Augustin-Louis Cauchy

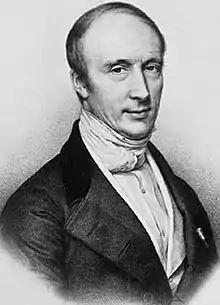
Cauchy around 1840. Lithography by Zéphirin Belliard after a painting by Jean Roller.

Baron Augustin-Louis Cauchy (21 August 1789 – 23 May 1857) was a French mathematician, engineer, and physicist. He was one of the first to rigorously state and prove the key theorems of calculus (thereby creating real analysis), pioneered the field complex analysis, and the study of permutation groups in abstract algebra. Cauchy also contributed to a number of topics in mathematical physics, notably continuum mechanics.